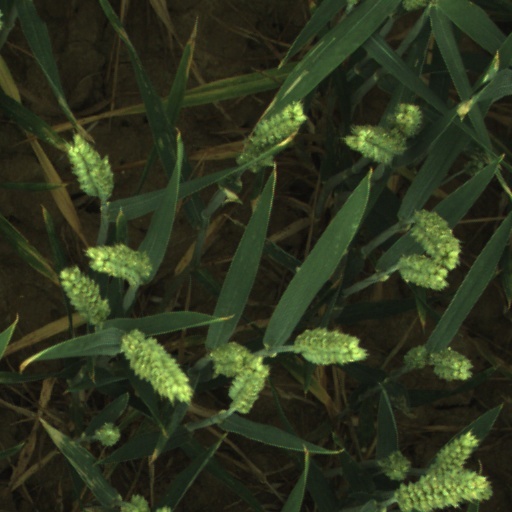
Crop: wheat